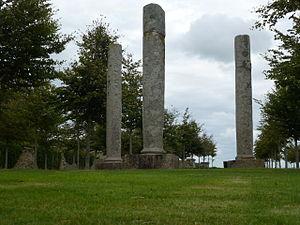
Les poteaux de justice, le seigneur de Kerjean pouvait exercer la haute justice sur ses terres, c’est-à-dire prononcer les peines capitales, et donc condamner à la pendaison.
Le château de Kerjean est un château sur la commune de Saint-Vougay, dans le département français du Finistère. Il est classé au titre des monuments historiques par arrêté du 29 avril 1911. Témoignage de la Bretagne prospère, la forteresse de Kerjean est un des plus beaux exemples d’architecture de style Renaissance du pays de Léon.